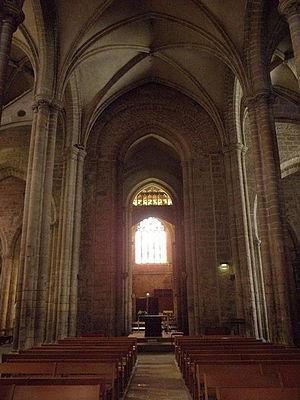
Vue vers l'occident du chœur de la basilique Notre-Dame de Bon-Secours de Guingamp (22). This building is indexed in the Base Mérimée, a database of architectural heritage maintained by the French Ministry of Culture,
La basilique Notre-Dame de Bon-Secours se situe au cœur de la cité historique de Guingamp, en Bretagne.
La basilique Notre-Dame de Bon-Secours se situe au cœur de la cité historique de Guingamp, en Bretagne.
La liste des édifices romans en Bretagne recense les édifices romans civils et religieux en Région Bretagne, subsistant totalement ou partiellement. Seuls les édifices présentant encore des parties de l'époque romane visibles et clairement identifiées sont pris en compte.